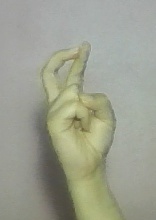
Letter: zay